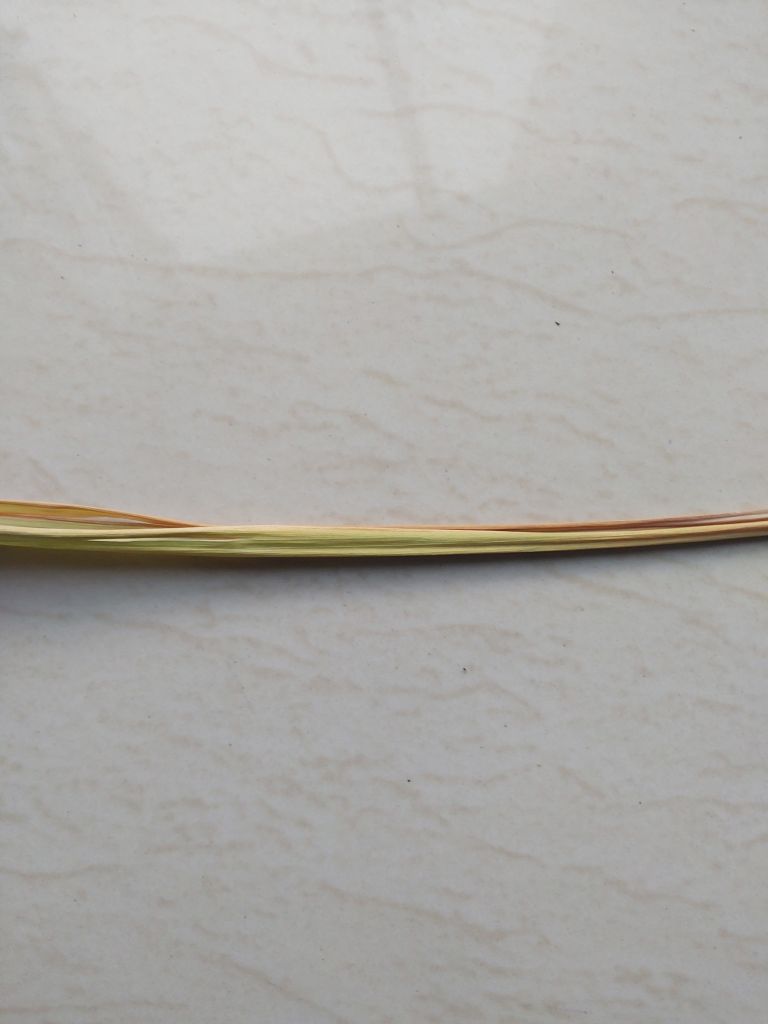
Label: Yellow Leaf